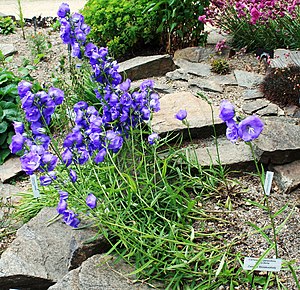
Smalbladet klokke / Voksested
Botanisk have i Liberec
Smalbladet klokke er en 30-60 cm høj urt, der især vokser på skrænter.